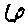
Label: 6